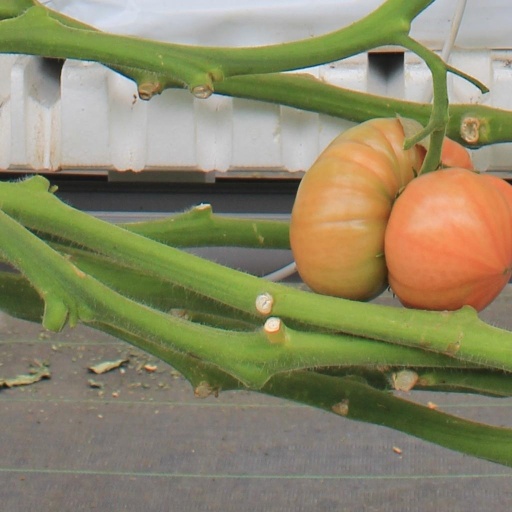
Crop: tomato